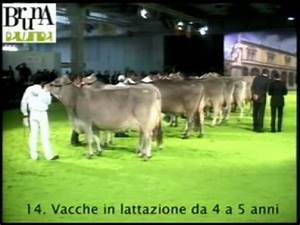
Label: mucca